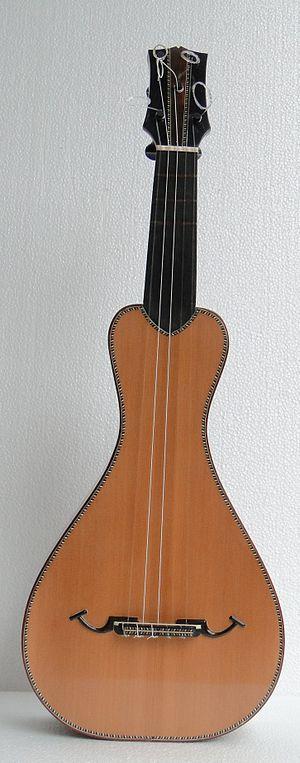
Braz Roberto da Costa, connu sous le nom Braz da Viola, est un musicien multi-instrumentiste brésilien, luthier, chef d'orchestre et enseignant né en 1961. Il anime des ateliers de viola caipira dans plusieurs villes du Brésil. Il a joué avec plusieurs joueurs de viola caipira au Brésil, tels que Roberto Corrêa, Paulo Freire, Renato Andrade, Pereira da Viola, Ivan Vilela et le duo Zé Mulato et Cassiano. Il a travaillé avec le chanteur Inezita Barroso, lorsque celui-ci a été accompagné de l'Orquestra de Viola Caipira de São José dos Campos.
Le violão et la viola sont les termes portugais désignant des variétés de guitares répandues dans le monde lusophone, au sein de la musique portugaise, capverdienne et brésilienne. Violão désigne la guitare classique et viola désigne la guitare folklorique.